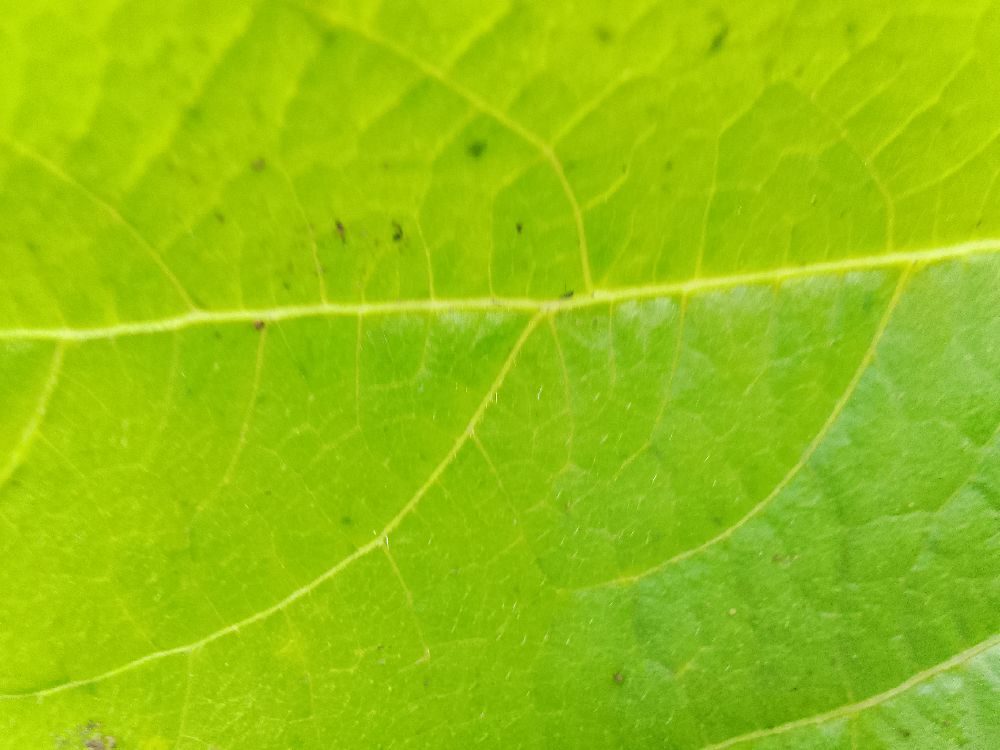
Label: healthy